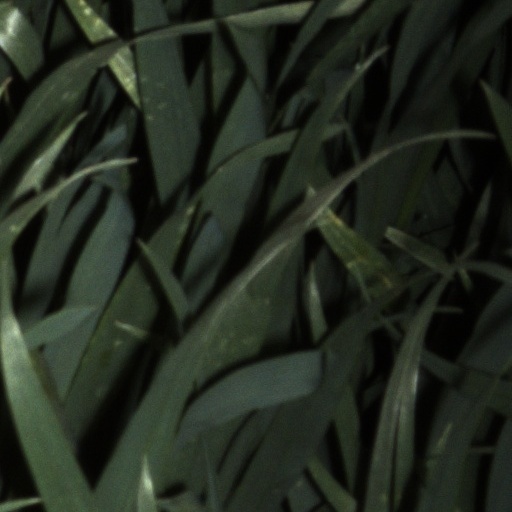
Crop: wheat